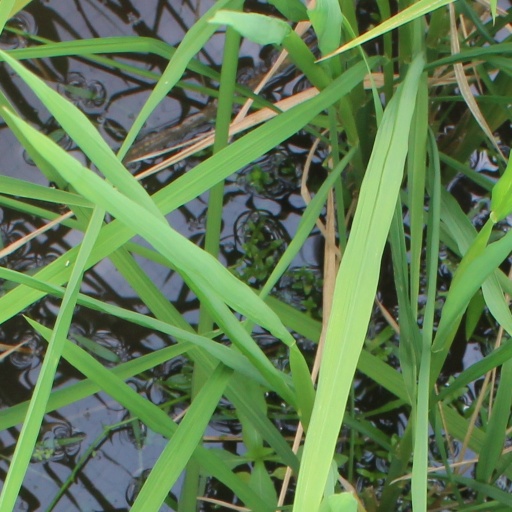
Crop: rice